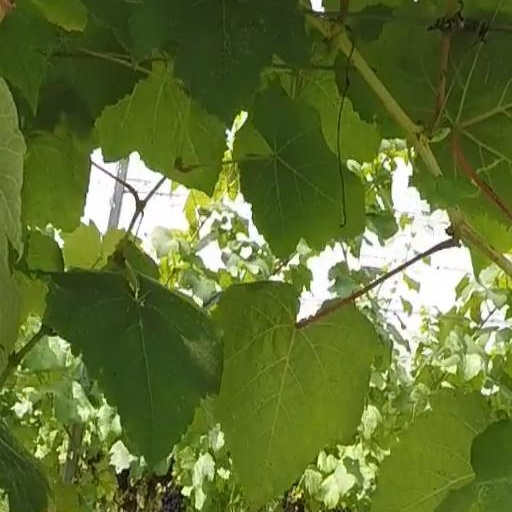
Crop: grape